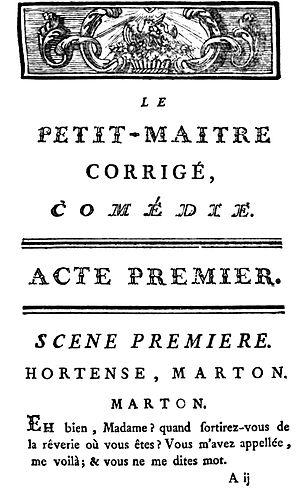
En typographie, un filet est un trait de taille et de graisse variables qui accompagne les éléments de texte ou les images pour les mettre en valeur et les différencier, pour créer des tableaux et des encadrés, pour séparer des colonnes. Il marque aussi la fin d'un chapitre ou sert simplement d'élément décoratif dans la composition.